Ricardo Miledi

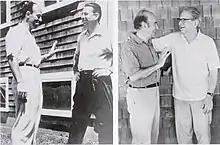

In the early 1960s, he again became interested in the role of calcium. He found that "in zero-Ca medium, the nerve impulse still fully invades the nerve terminal, but does not release any neurotransmitter. And then as soon as you give a little Ca, you get neurotransmitter release." He and Katz published a paper establishing the major role of Ca in ACh release. Further work with squid contributed to an even better understanding of the role of Ca in neurotransmitter release.